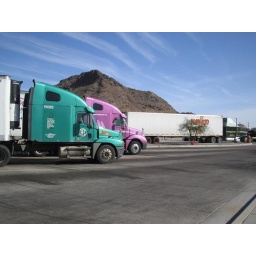
The obligitory trucks against mountain backdrop photo!